Judicial system of Finland

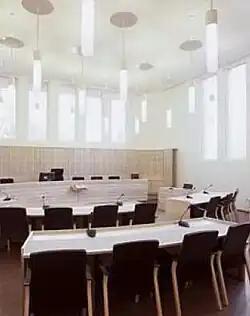
The courtroom of Raseborg's District Court

Under the Constitution of Finland, everyone is entitled to have their case heard by a court or an authority appropriately and without undue delay. This is achieved through the judicial system of Finland.